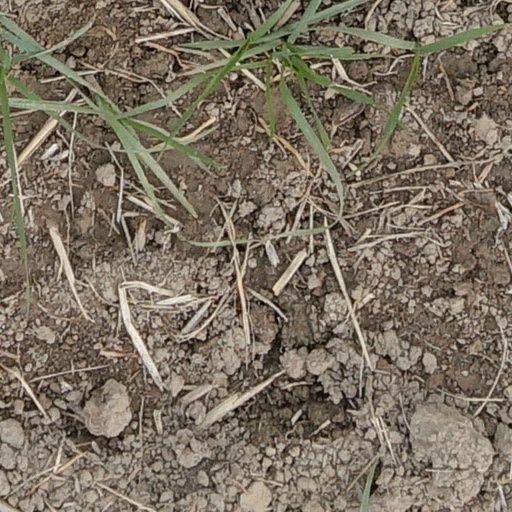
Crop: wheat